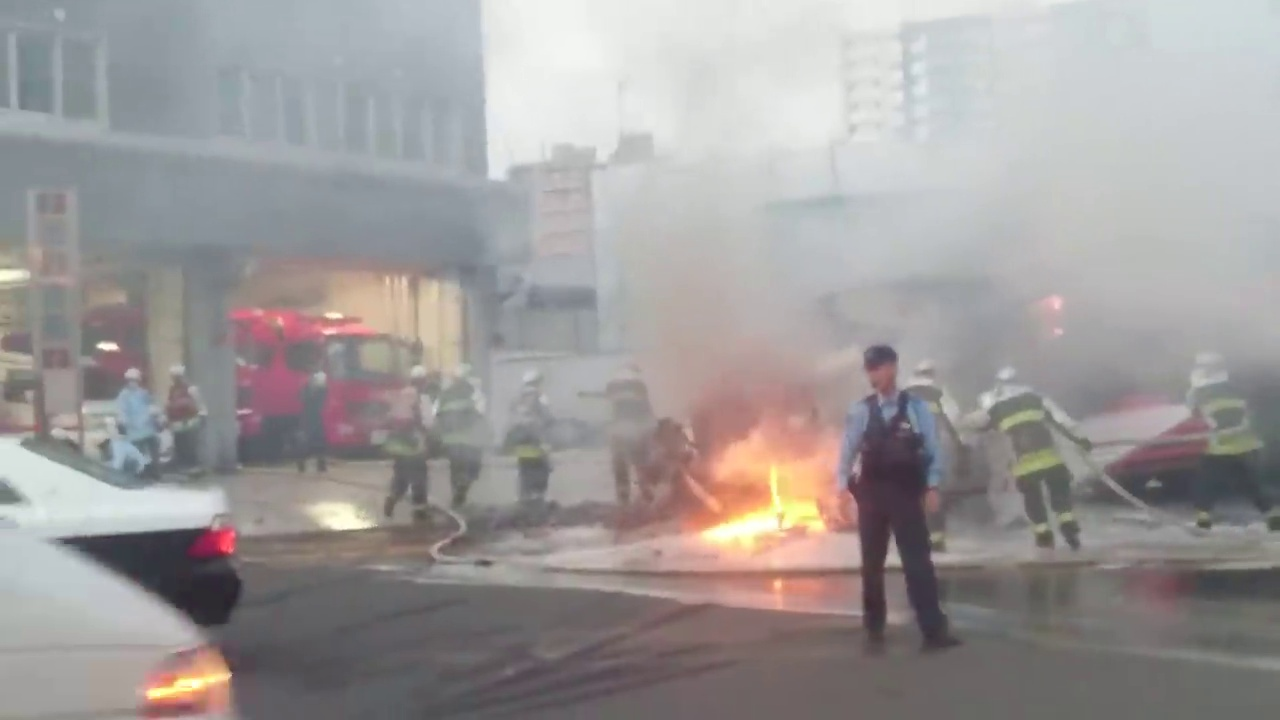
Fire: yes
Smoke: yes